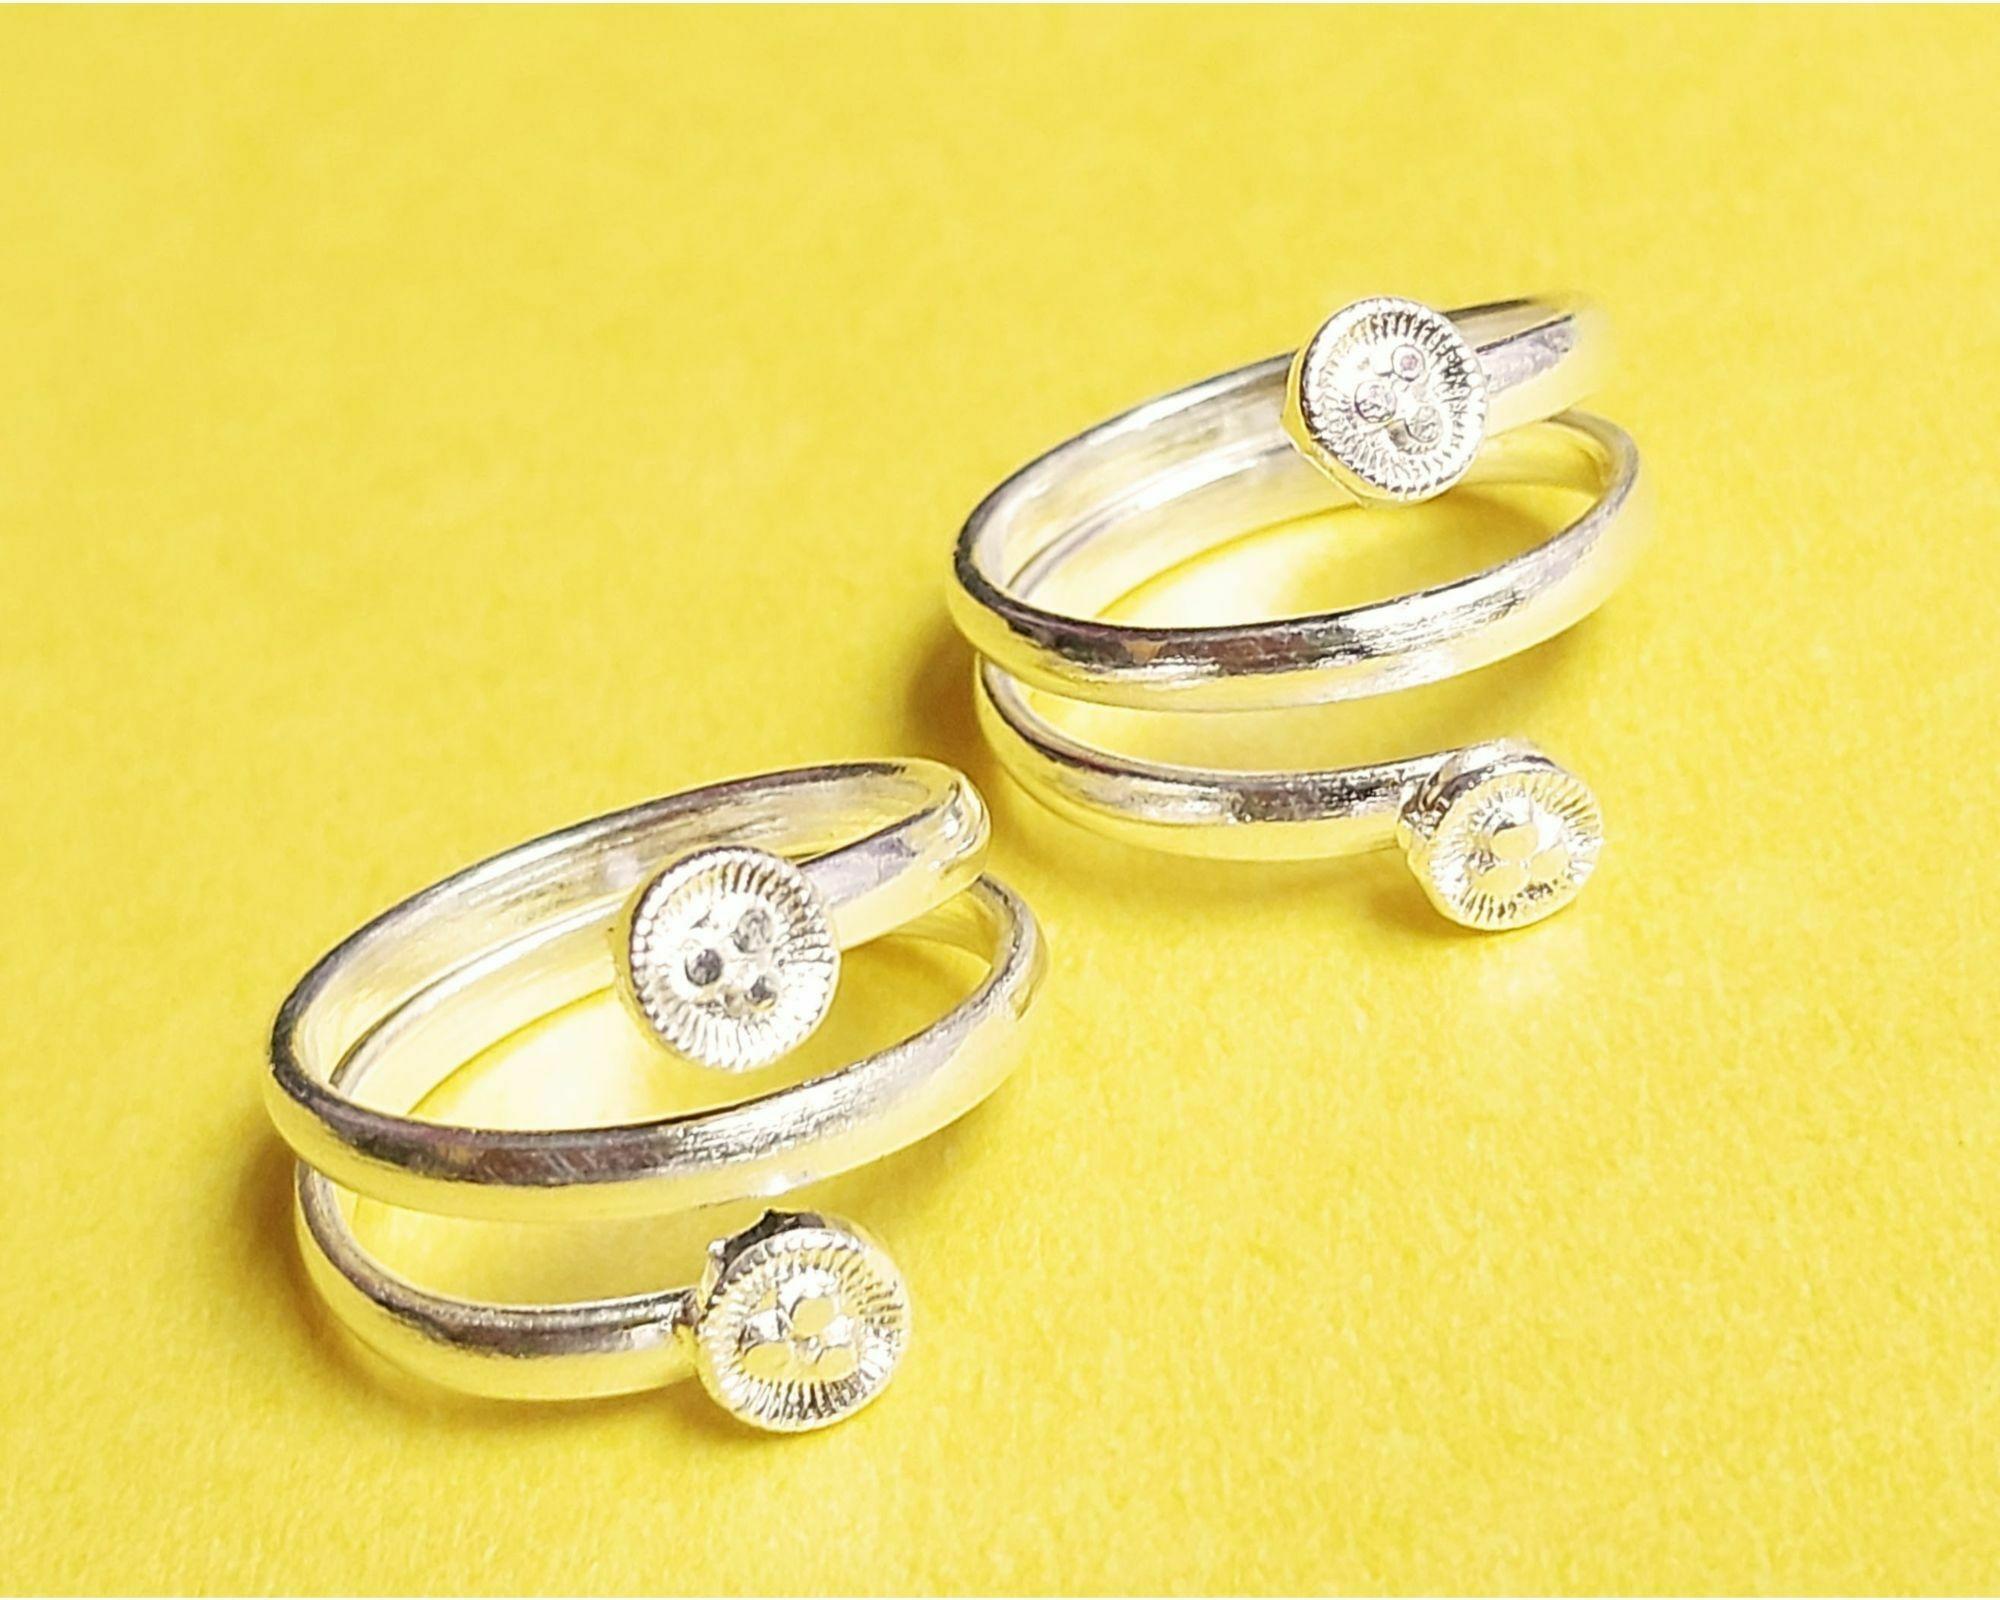
Kamada creations Designer Toe ring Set
Type: Traditional Jewellery
Brand: Kamada Creations
Price: Rs. 192
 Increase your style quotient with these Elegant Toerings from Kamada Creations. Designed to perfection these DBSain pattern toe rings will instantly attract your beauty. Oxidized Silver DBSated Toe rings pair gives an elegant looks you require for all your Occasions. Adjustable in Size with smooth curves to keep your skin safe. Skin friendly - nickel free and lead free as per international standards. Anti-allergic and safe for skin Pretty enough to adorn the feet of a princess, these toe-rings make great festive wear too. Make an Admirable Gift for your friend sister, mother or wife, anniversary, birthday gift, Suitable for party, Office or Daily Wear.
Features: skin friendly,lightweight,silver plated
Included: 4-PAIR-OF-TOE-RING-SET